Robinson Leyer

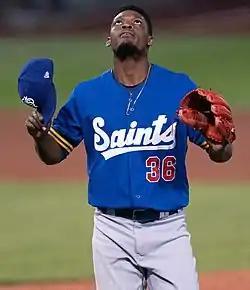
Leyer with the St. Paul Saints in 2021

Robinson Leyer (born March 13, 1993) is a Dominican professional baseball pitcher who is a free agent. He has previously played in Major League Baseball (MLB) for the Boston Red Sox. He made his MLB debut with Boston in 2020. Listed at and , he bats and throws right-handed.